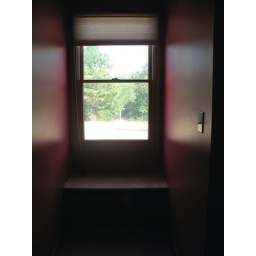
One of two window seats in the Buckeye bedroom.